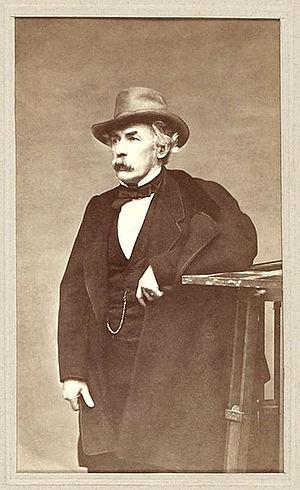
Hermann David Salomon Corrodi est un peintre académique et orientaliste italien de la fin du XIXᵉ et du début du XXᵉ siècle.